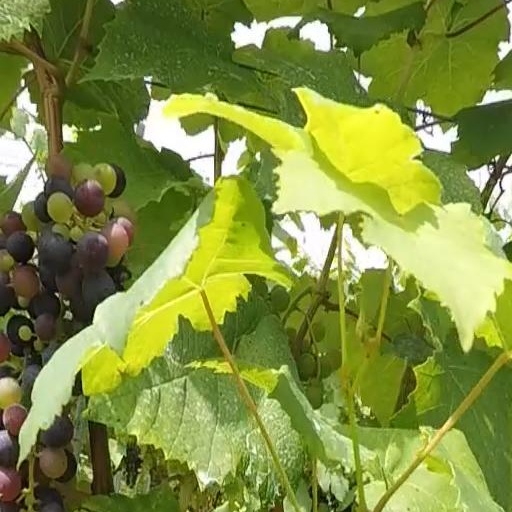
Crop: grape